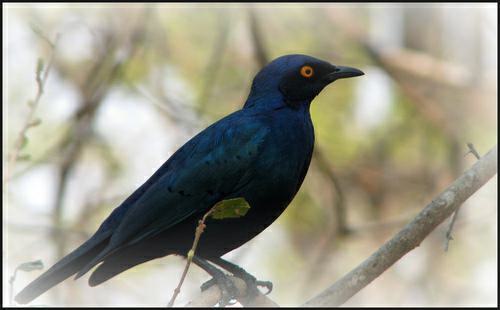
A photo of a cape glossy starling